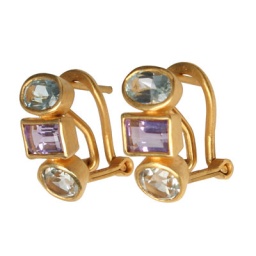
Gold plated silver amethyst and topaz stone earrings by EC One's Exclusive Designer Mitos